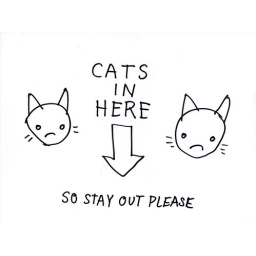
This is a sign to tape on the door of the room that you lock the cats in when you have a party.